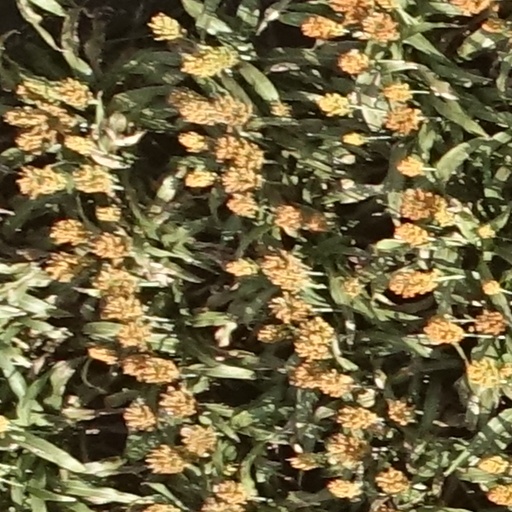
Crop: sorghum